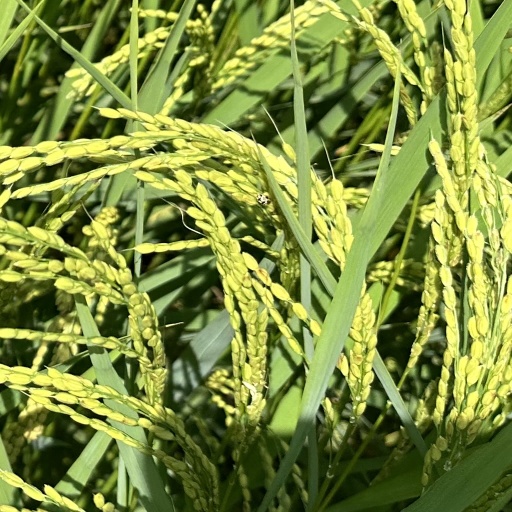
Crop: rice